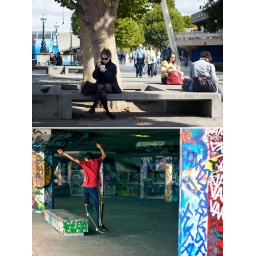
A girl eating hot soup while a boy skates in Jubilee Gardens.